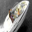
Label: ship